Danny Boy

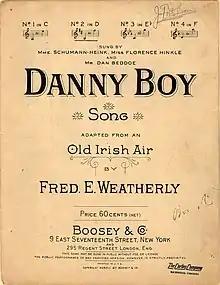
Danny Boy

"Danny Boy" is a folk song with lyrics written by English lawyer Frederic Weatherly in 1910, and set to the traditional Irish melody of "Londonderry Air" in 1913.